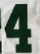
Number: 4